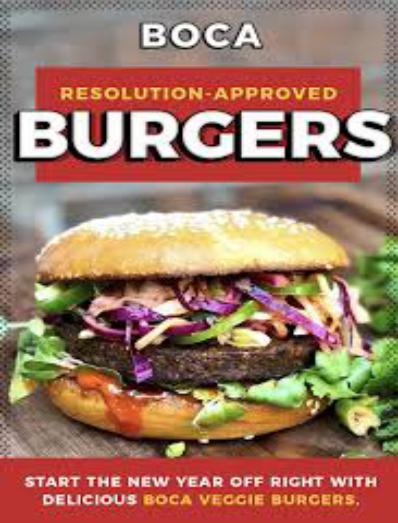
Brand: Boca Burger
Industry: Food